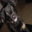
Label: dog